Alex Rider: Stormbreaker

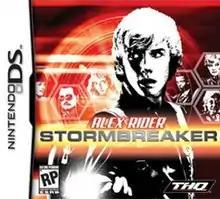
North American DS box art

Alex Rider: Stormbreaker is the name of two video games based on the 2006 film "Stormbreaker", which in turn was an adaptation of the original 2000 novel. They were released in 2006, on 7 July in UK, and 25 September in the U.S. for Nintendo DS and Game Boy Advance, with the former platform itself prominently appearing in the film as part of a marketing deal with Nintendo.